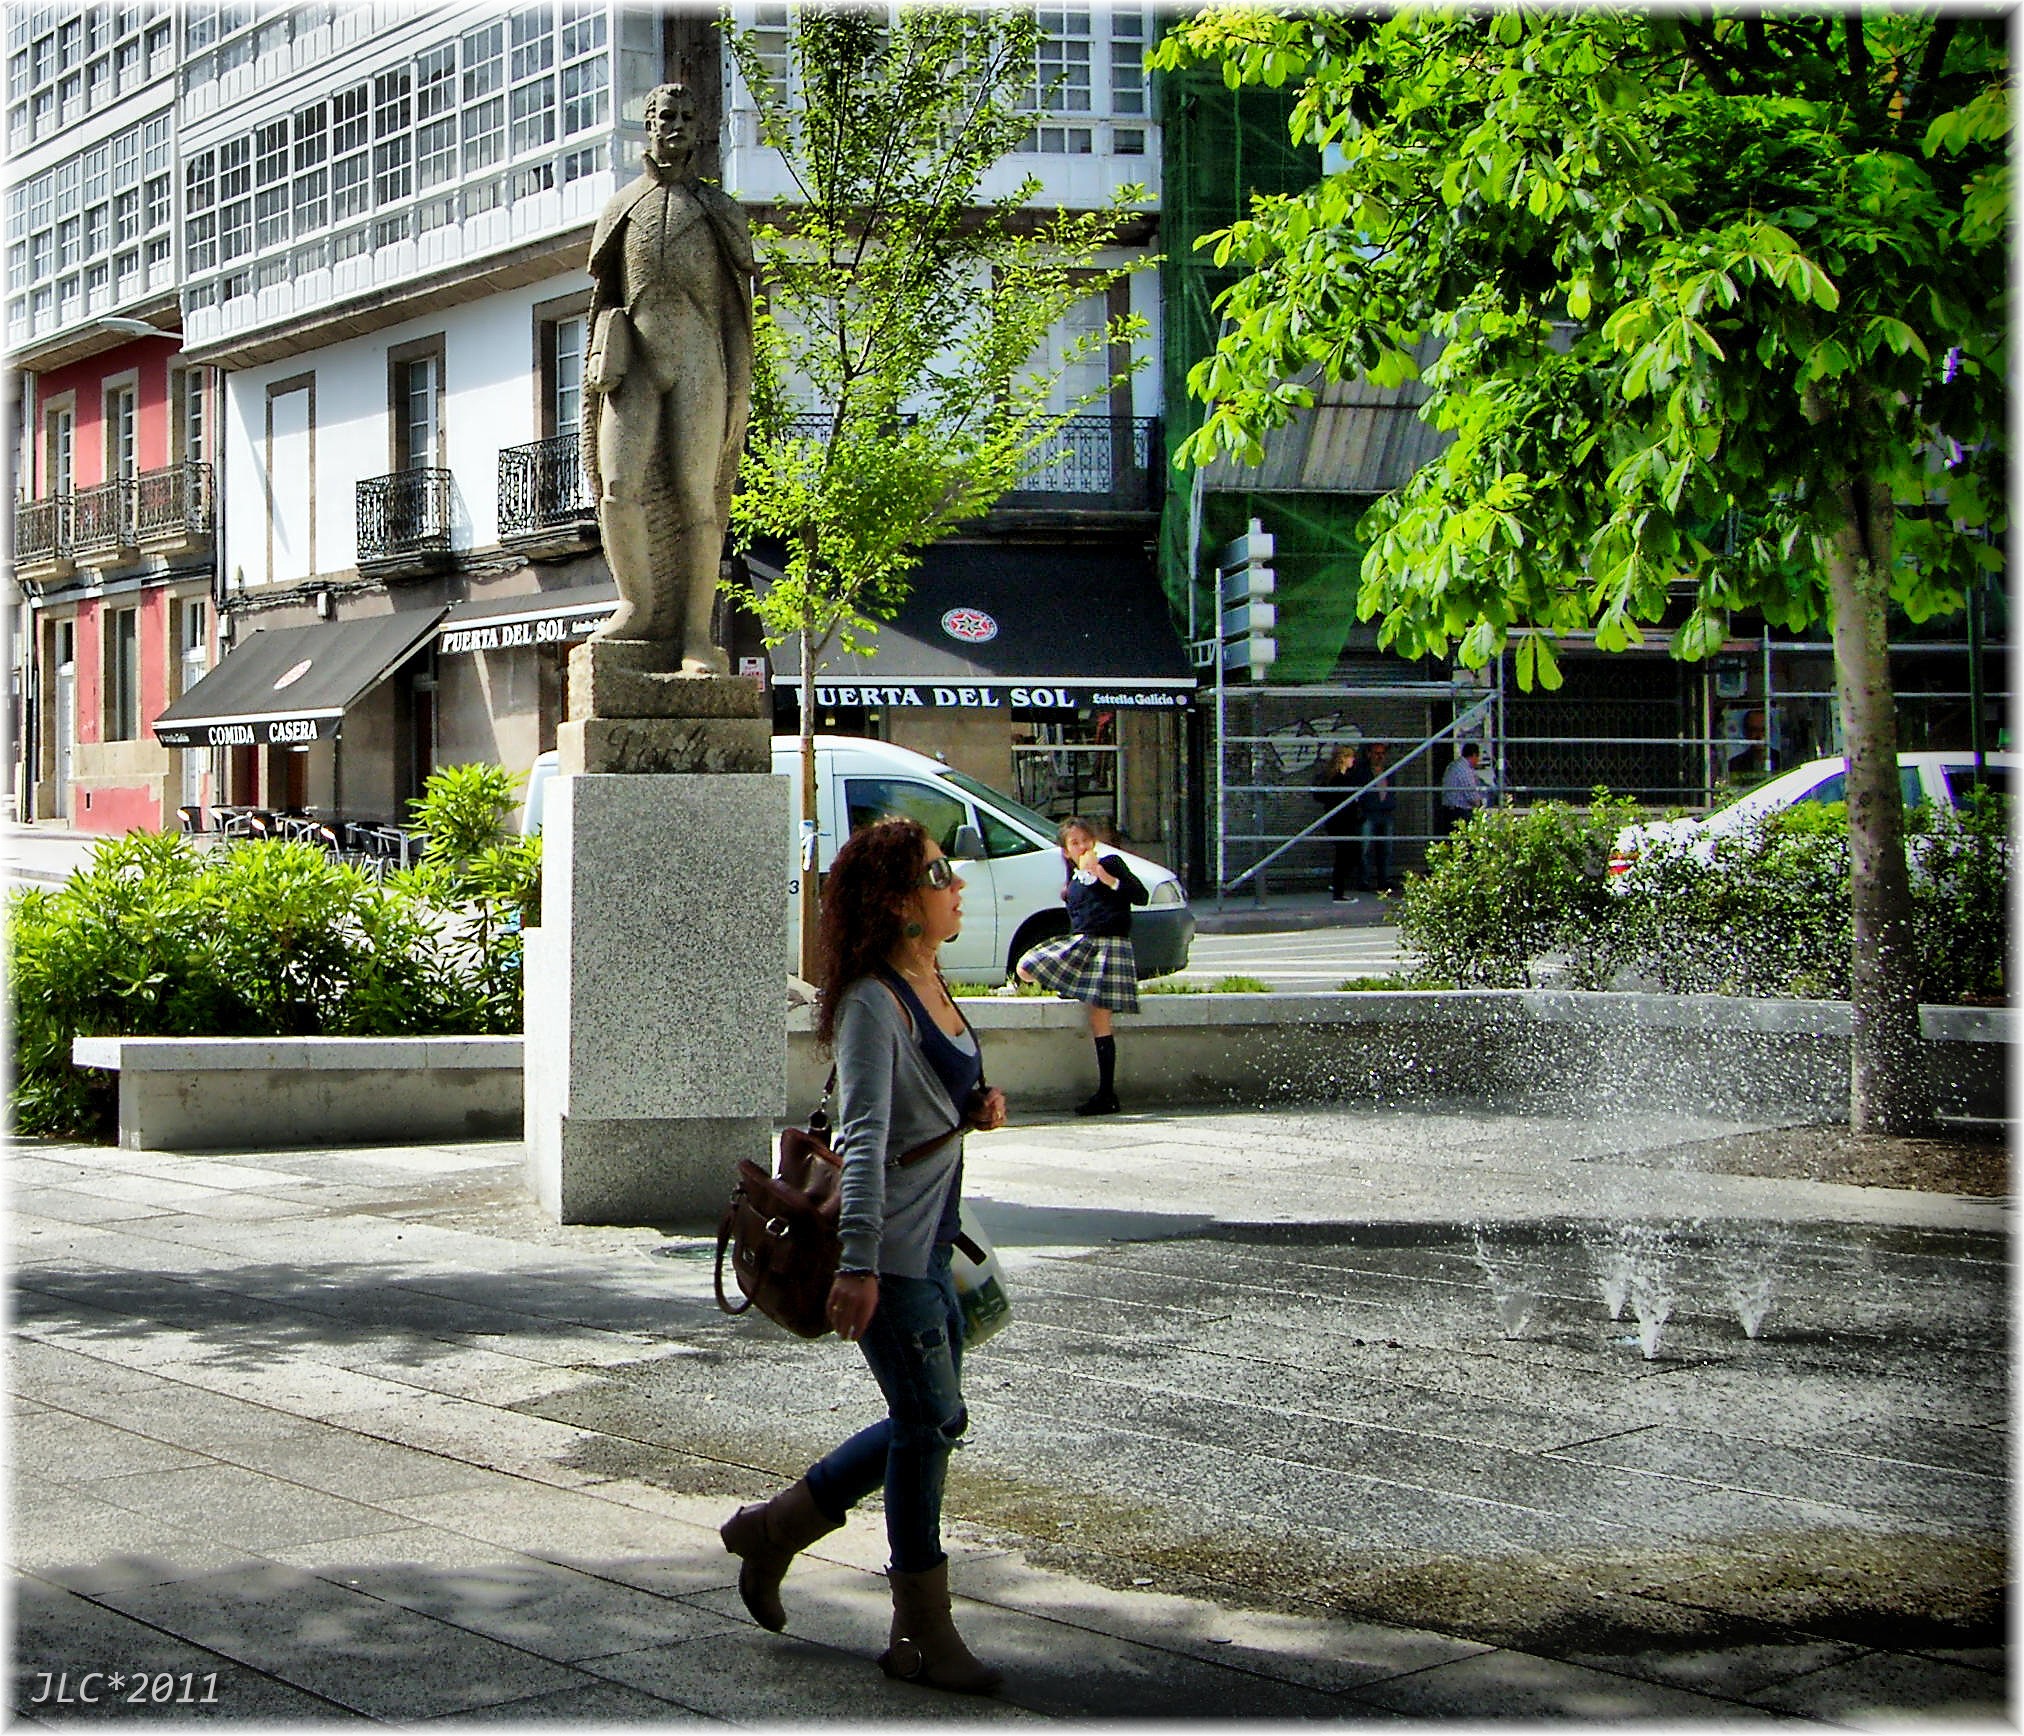
pedestrian, road, street, cool image, infrastructure, water feature, neighbourhood, urban area, residential area